Nandkishore Kapote

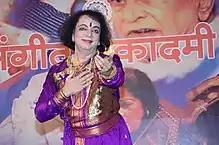
Kapote performing Abhinaya on a bhajan in Pune, October 2015

Nandkishore Kapote is a Kathak classical dancer of Indian origin. He is a distinguished guide for one of the PhD programmes at the Tilak Maharashtra University, as well as at the Sri Sri Centre for Kathak Research (SSCARK) at Sri Sri University.